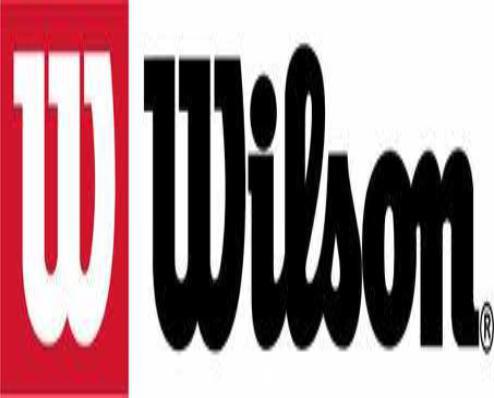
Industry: Sports